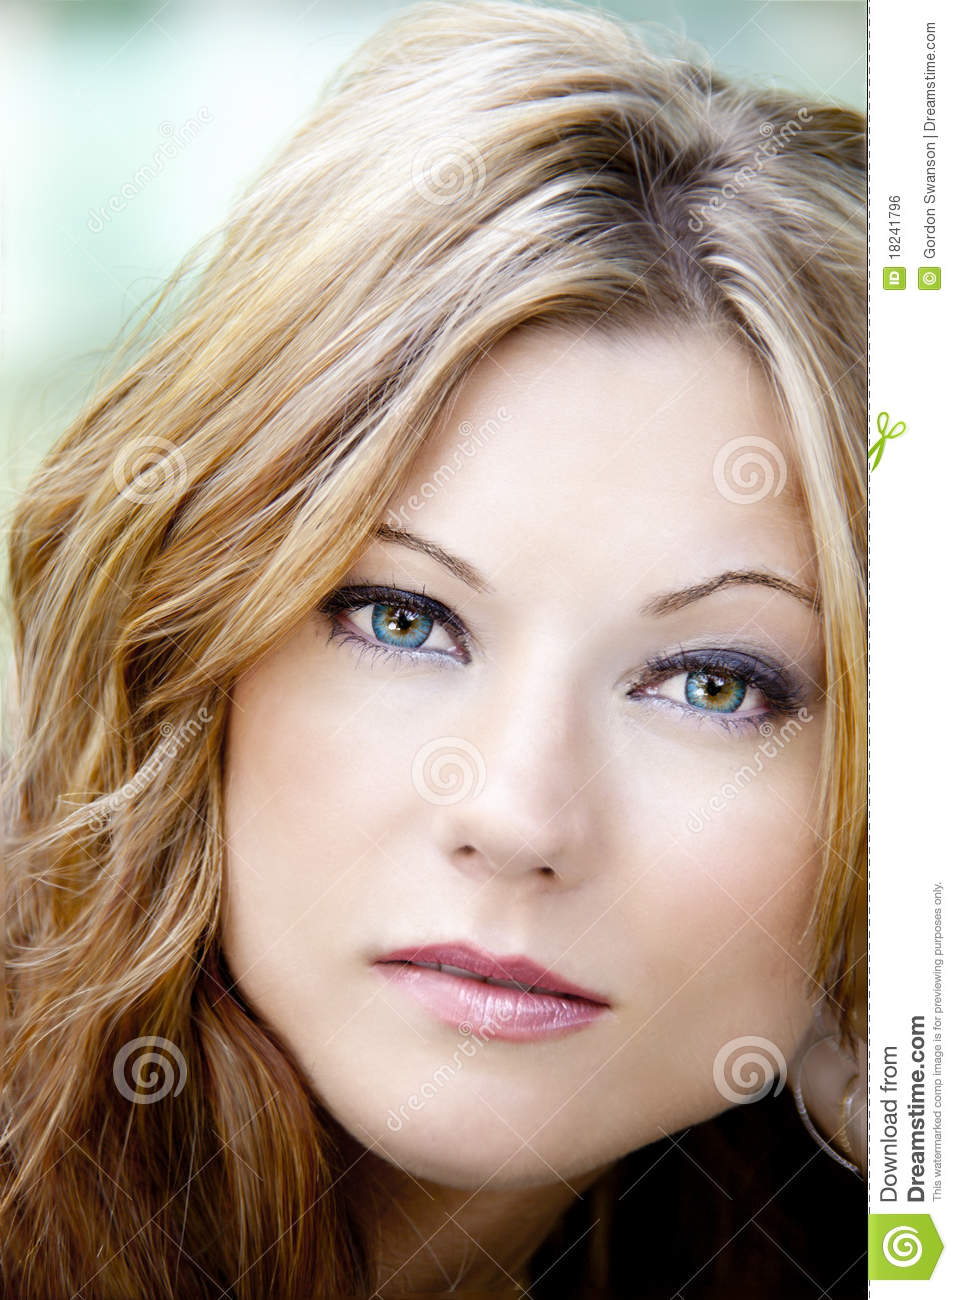
Portrait style: Real Portrait